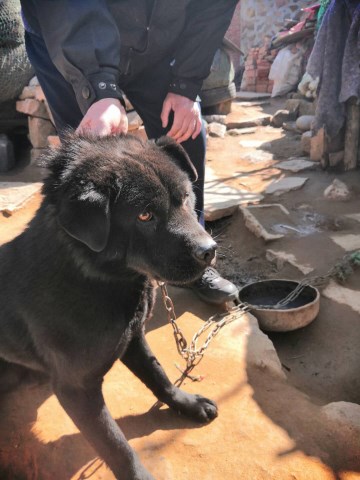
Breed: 3336-n000121-chinese_rural_dog